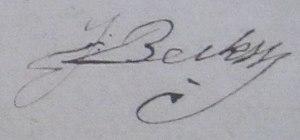
Le baron Jean de Beck, né en 1588 et mort le 22 août 1648, est gouverneur et capitaine général du duché de Luxembourg et du comté de Chiny.